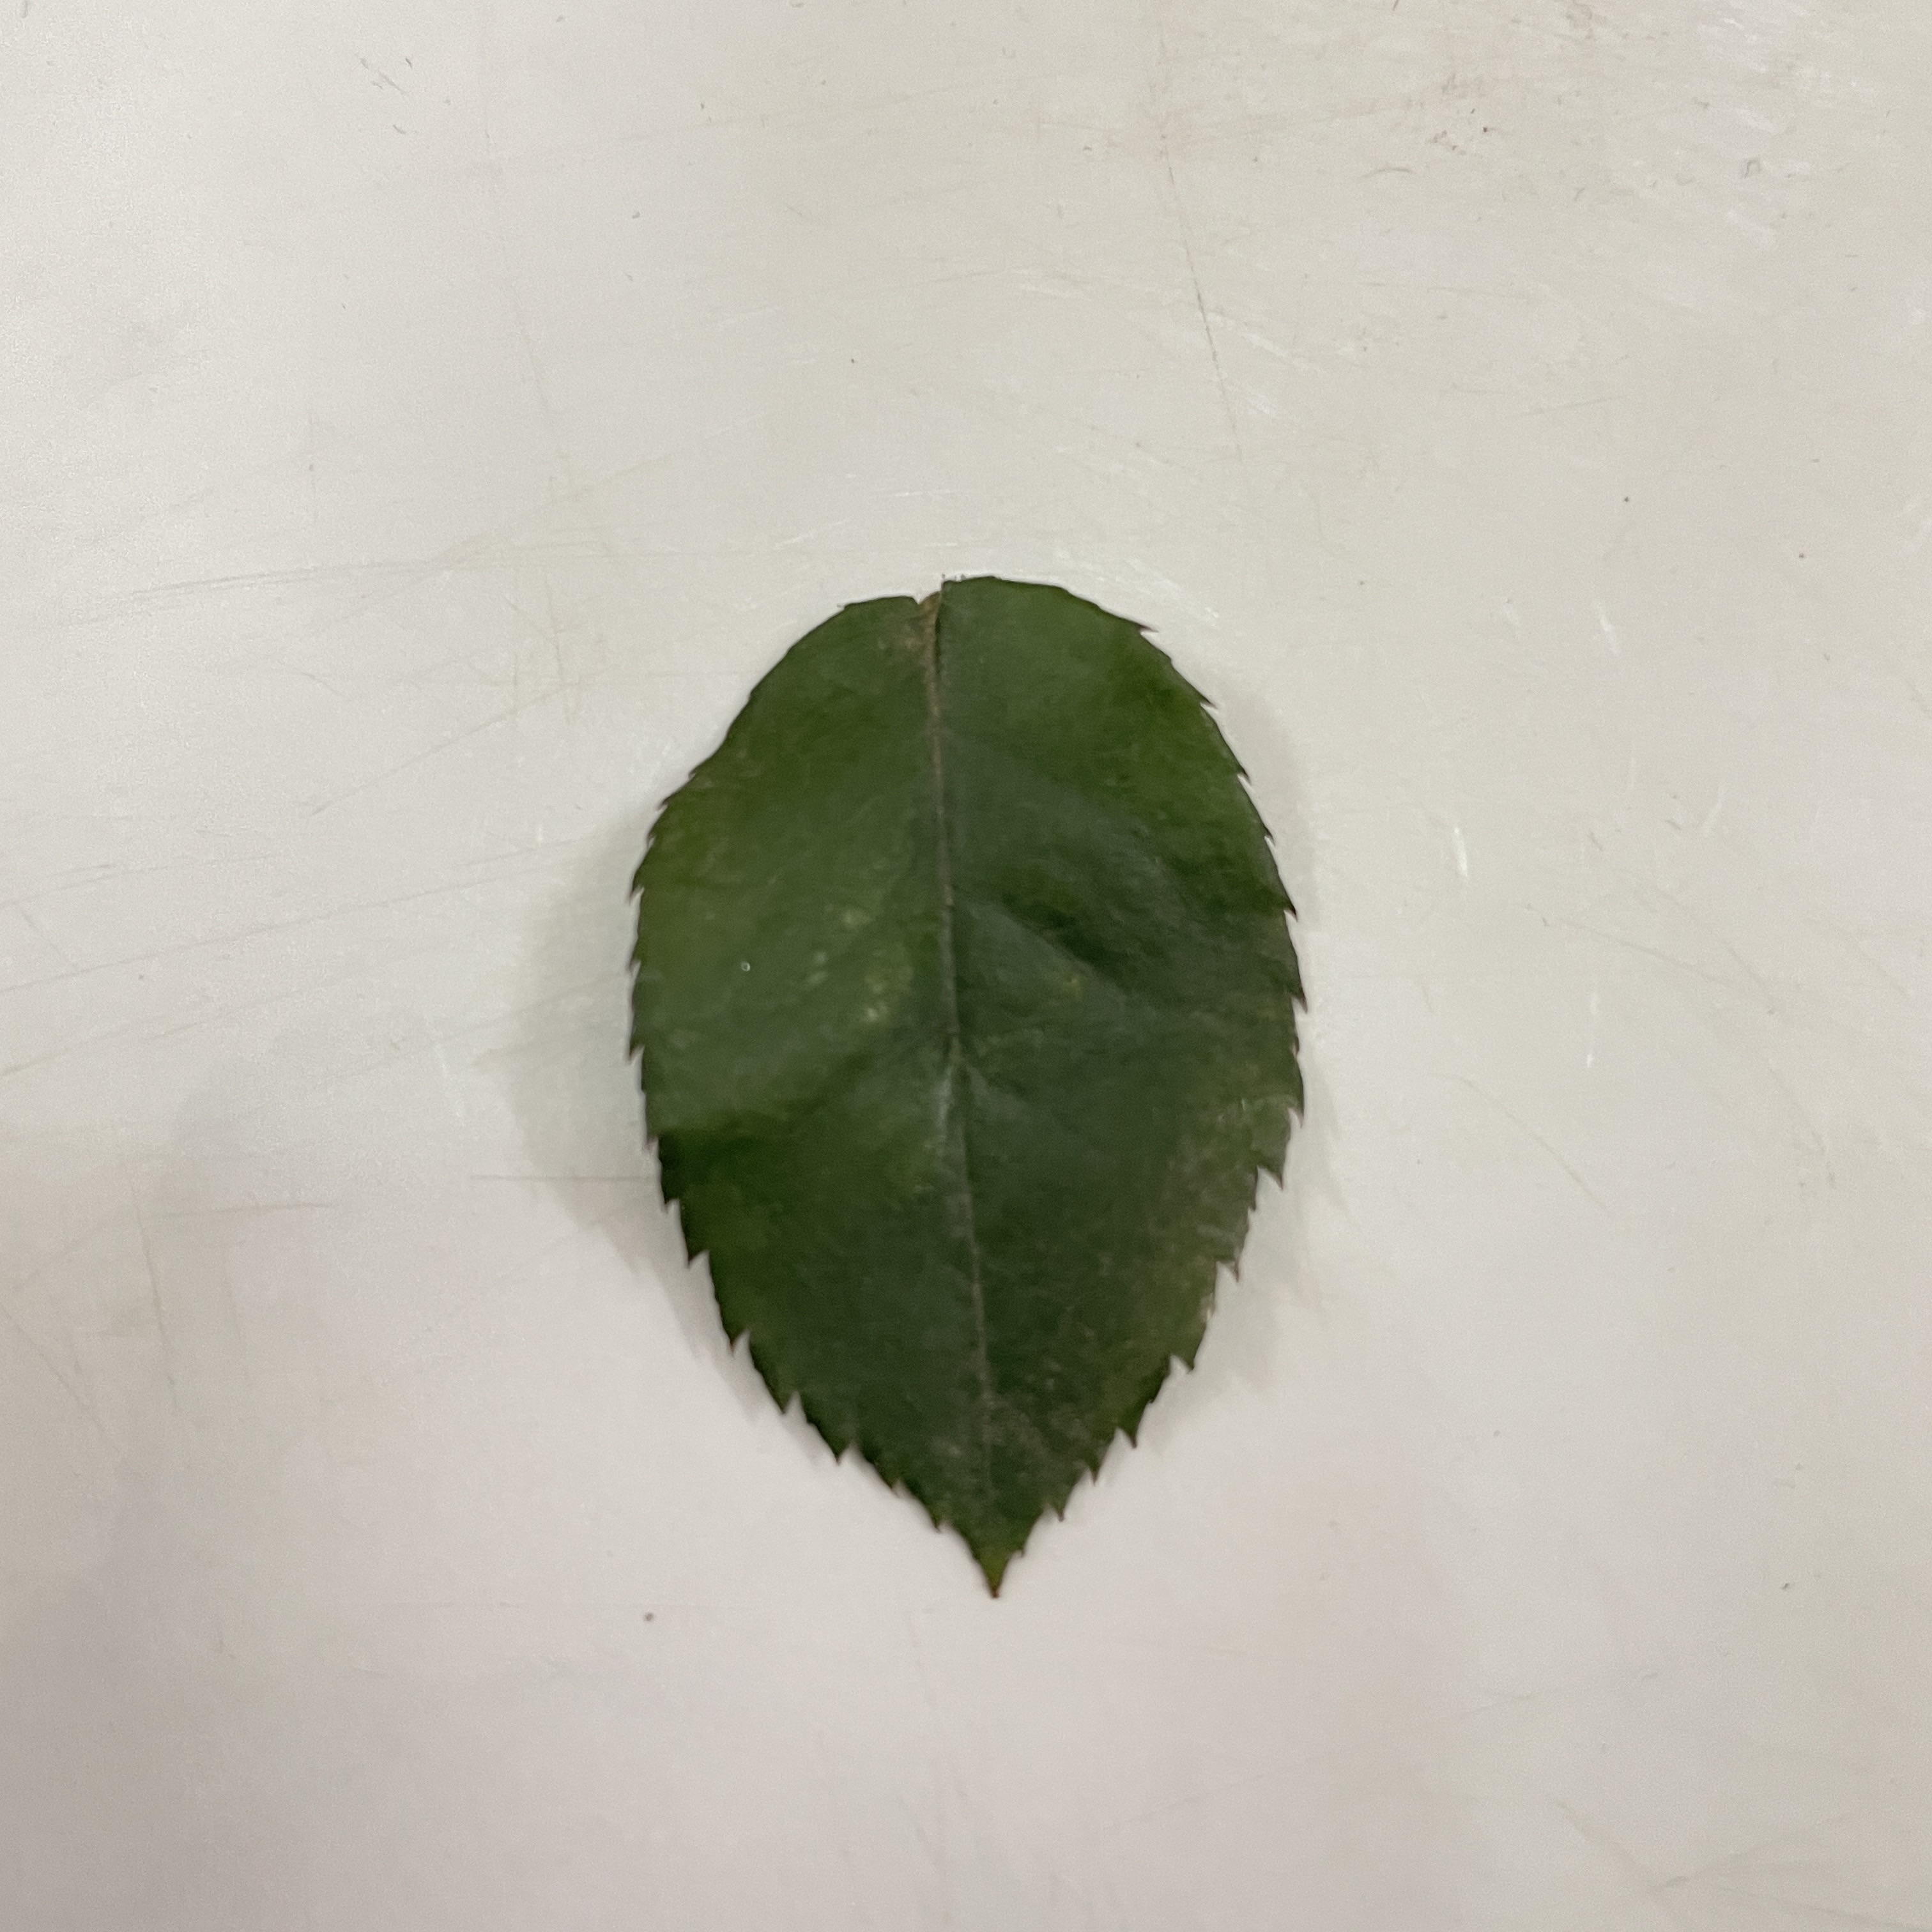
Label: Healthy Leaf